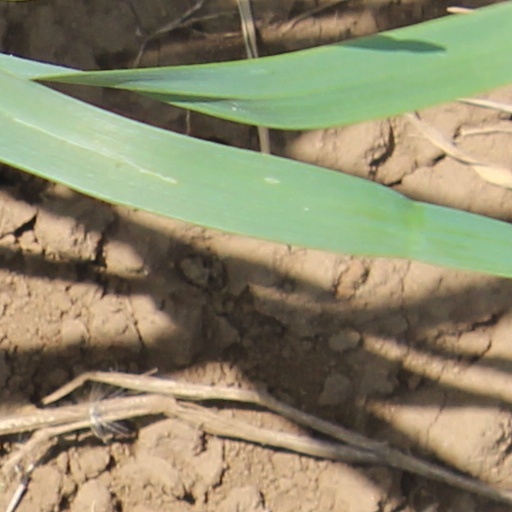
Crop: wheat